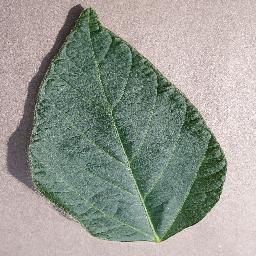
Label: Soybean___healthy